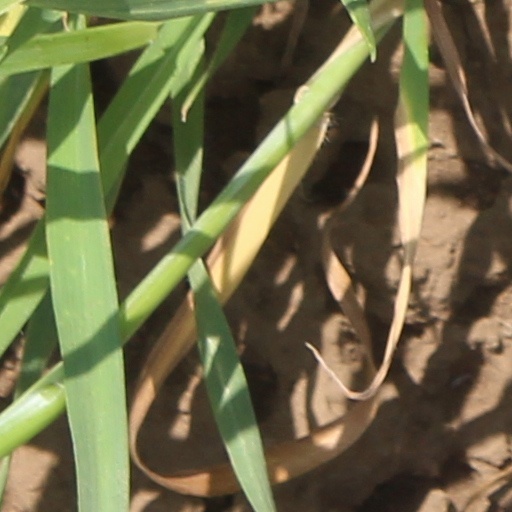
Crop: wheat